Question: Please indicate a possible affordance area of the jump_skis that can be used for attaching boots
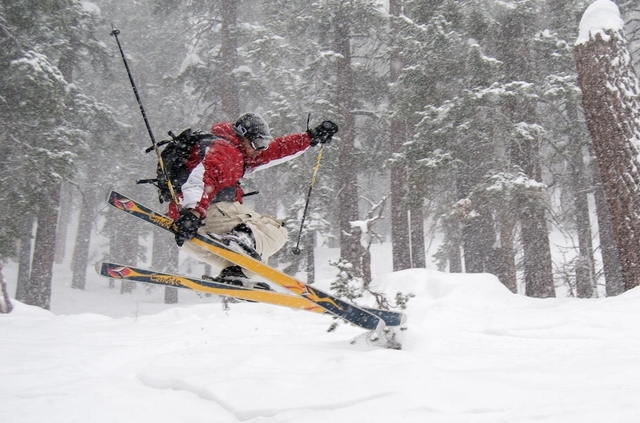
Answer: [93.081, 258.235, 408.447, 327.015]